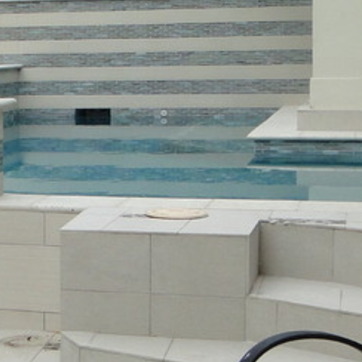
Material: water